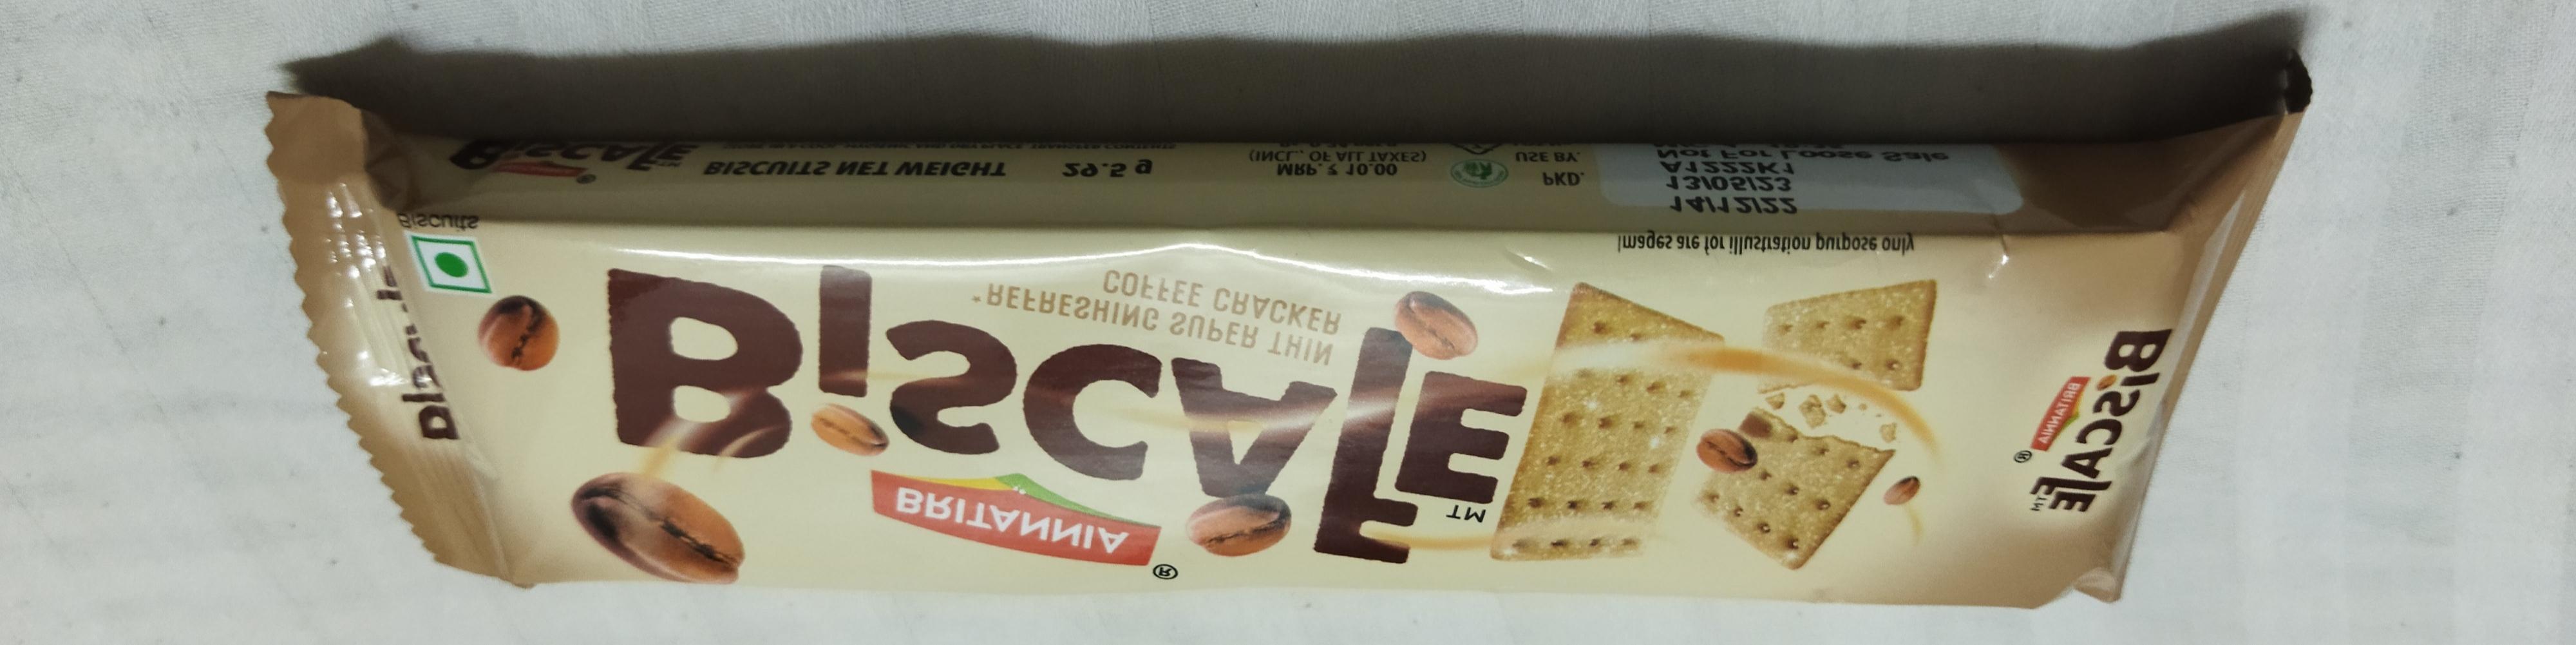
Label: plastics